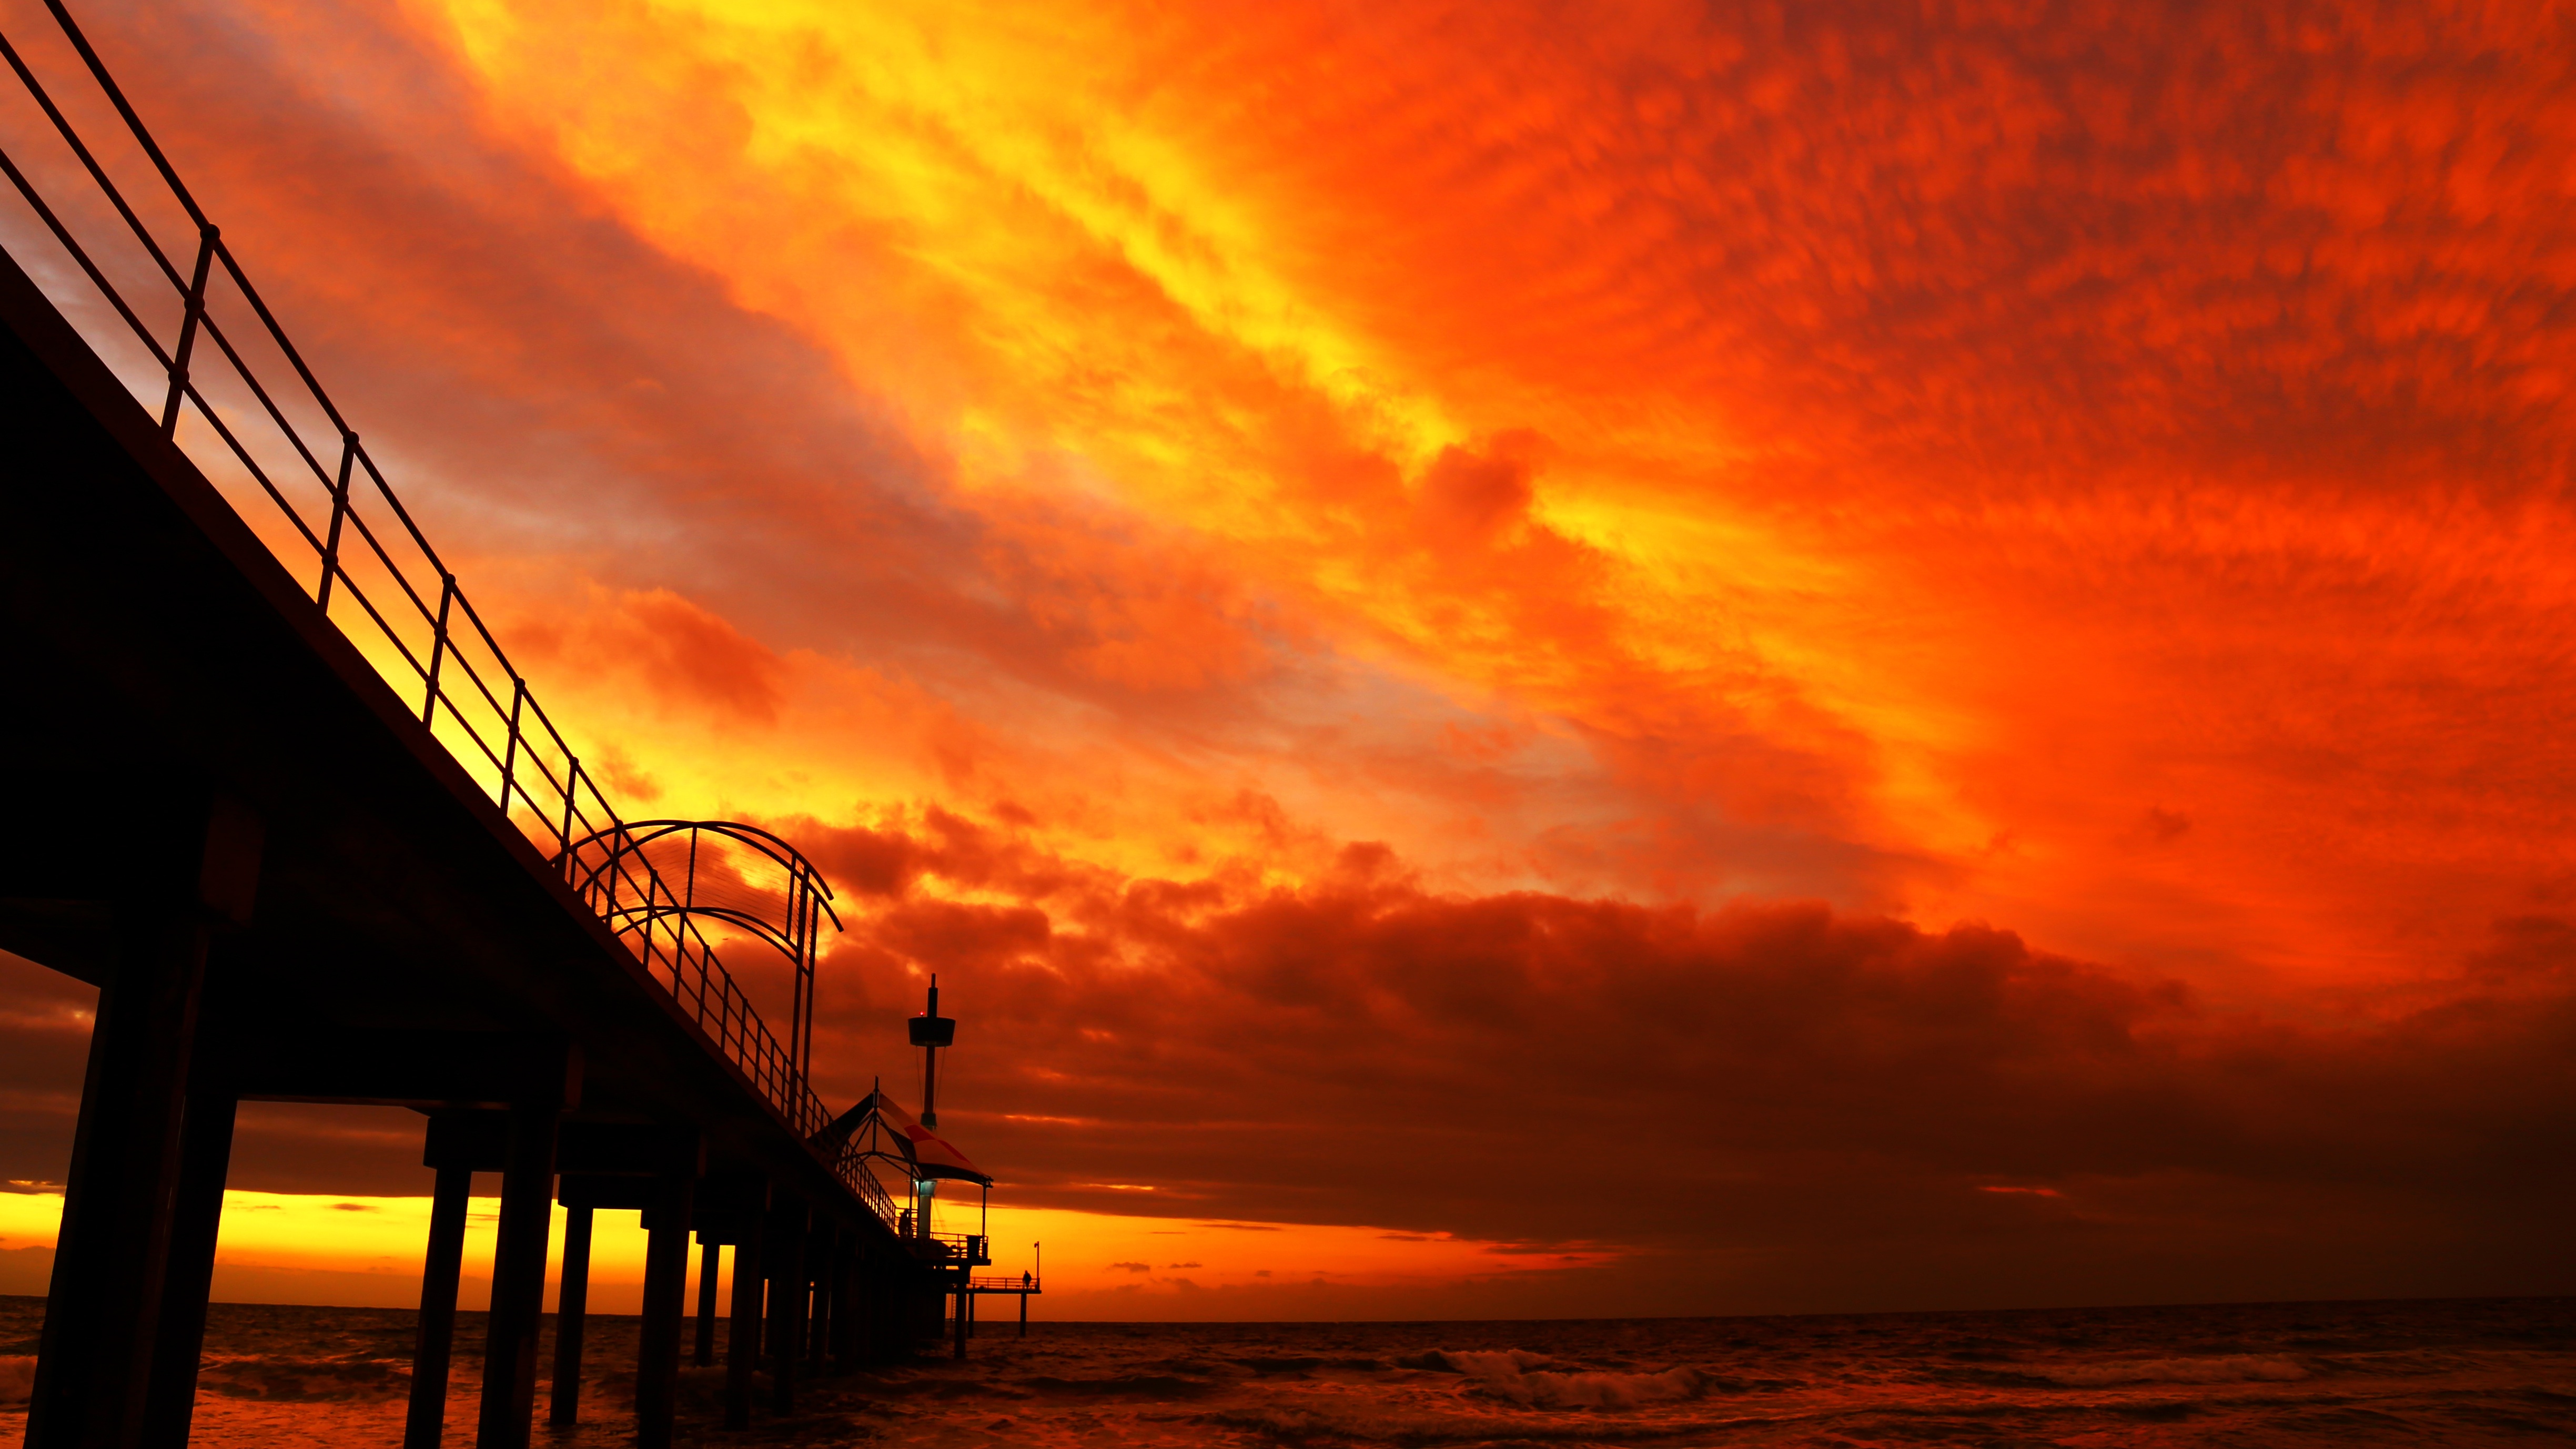
sea, ocean, horizon, cloud, sky, sun, sunrise, sunset, sunlight, morning, dawn, dusk, evening, afterglow